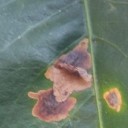
Label: Miner